Makhdoom Altaf Ahmed

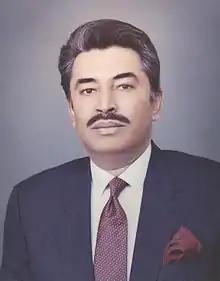
Makhdoom Altaf Ahmed

Makhdoom Altaf Ahmad (1 October 1944 – 1 October 1995) was a Pakistani politician. Ahmed was born in Mianwali Qureshian, Rahim Yar Khan District, Punjab, Pakistan. He attended the Sadiq Public School and Forman Christian College. He obtained his law degree from Punjab Law College.